Abandoned (1949 film)

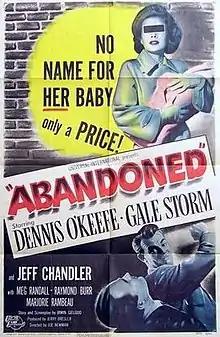
Theatrical release poster

Abandoned is a 1949 American crime film noir starring Dennis O'Keefe, Gale Storm and Jeff Chandler.